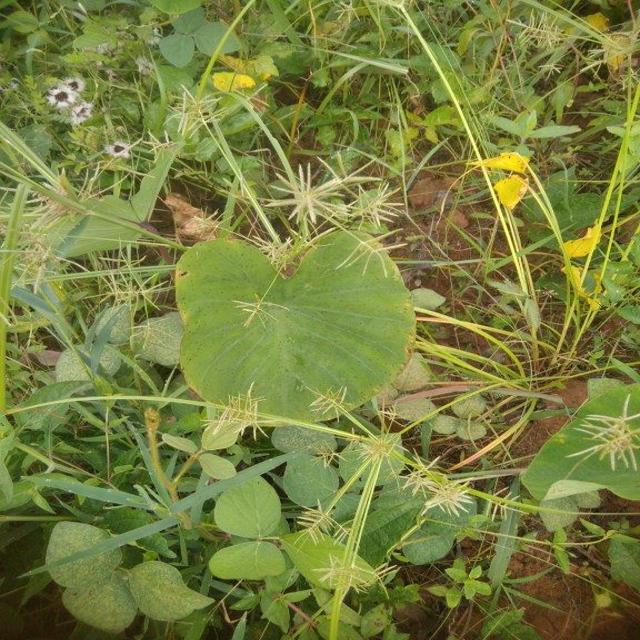
Label: Early_Blight